History of the Kansas City Royals

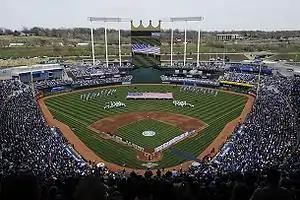
Kauffman Stadium underwent renovations in 2009, including the addition of a high-definition scoreboard.

In contrast to 2010, the Royals began the 2011 season with a hot start, tying for the best record in the American League with a 10–4 record after 14 games. The quick start followed a successful spring training season for the Royals. Success faded as the season progressed, however. The Royals last had a .500 record at 22–22, and then lost five games in a row. By the All-Star break, the Royals had a record of 37–54, the worst in the American League. On a more positive note, the season also saw the emergence of rookies such as Eric Hosmer and Aaron Crow, the team's representative in the 2011 All-Star game, as well as Alex Gordon's breakout year in left field, which resulted in him receiving a Gold Glove for his excellent display of defense and league leading 20 assists. The team ended with a fourth-place finish.